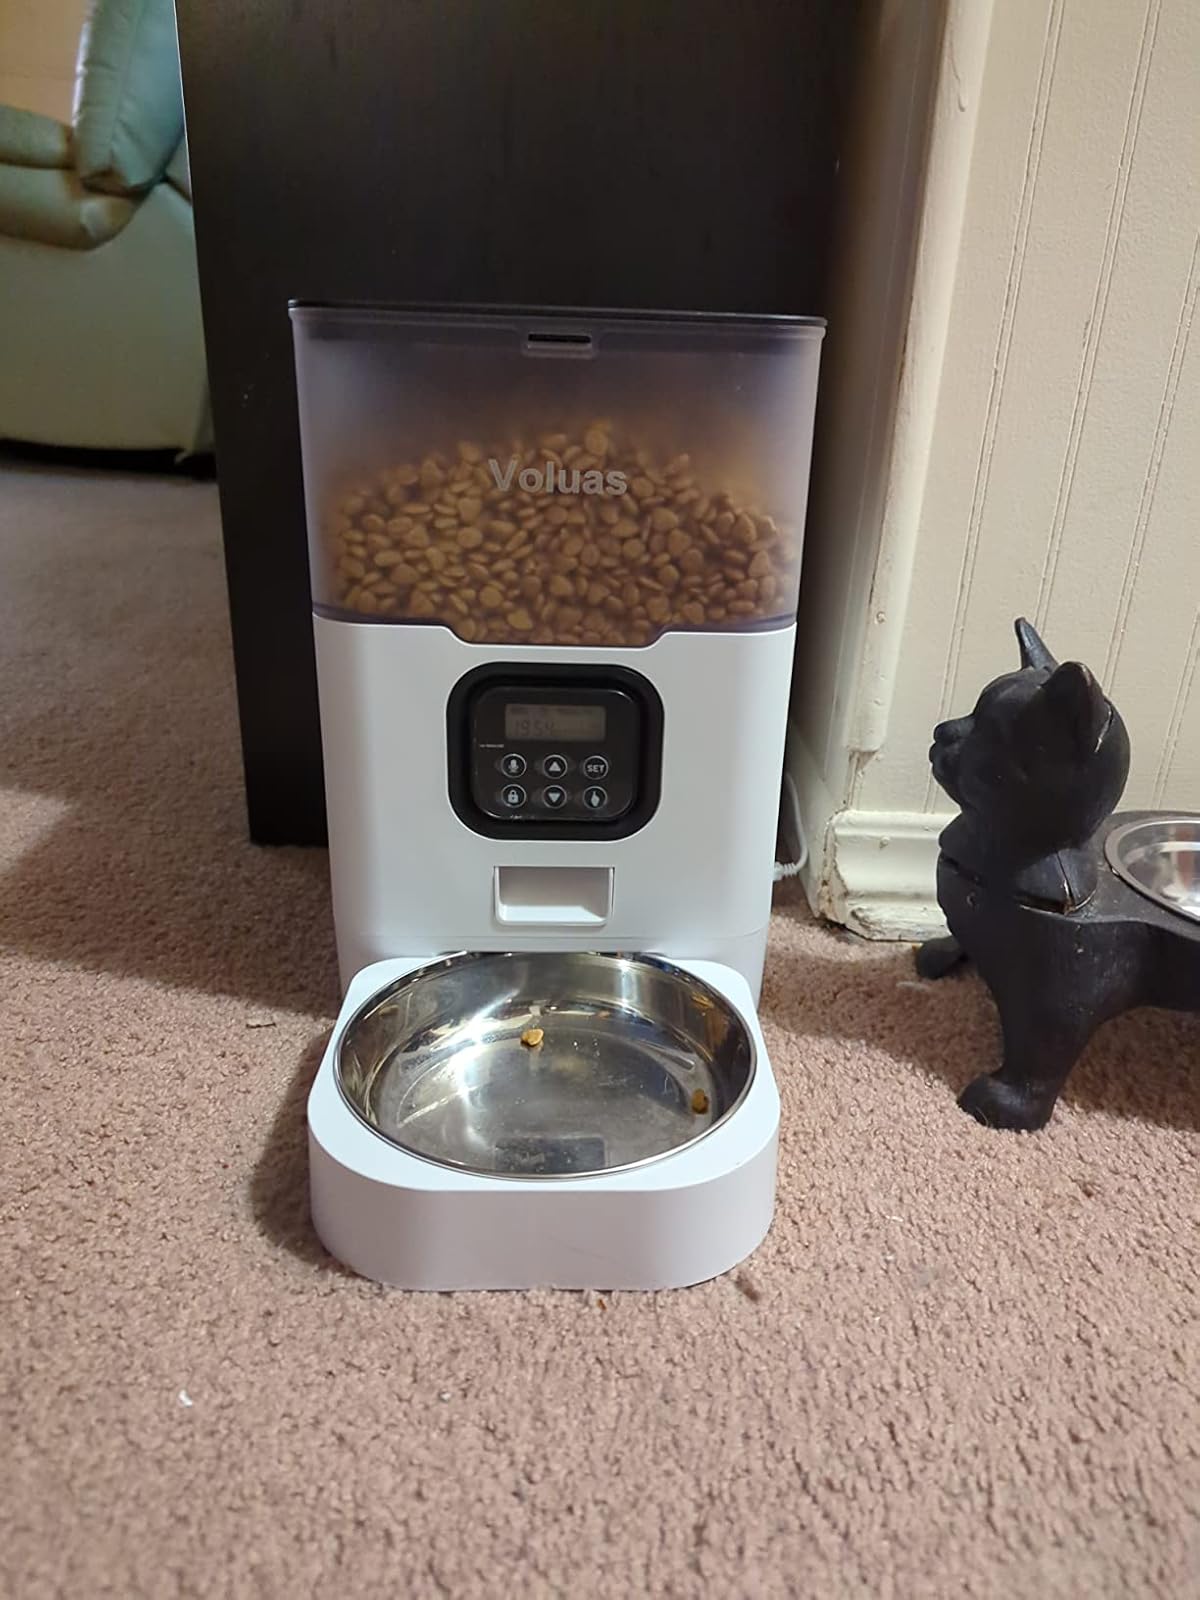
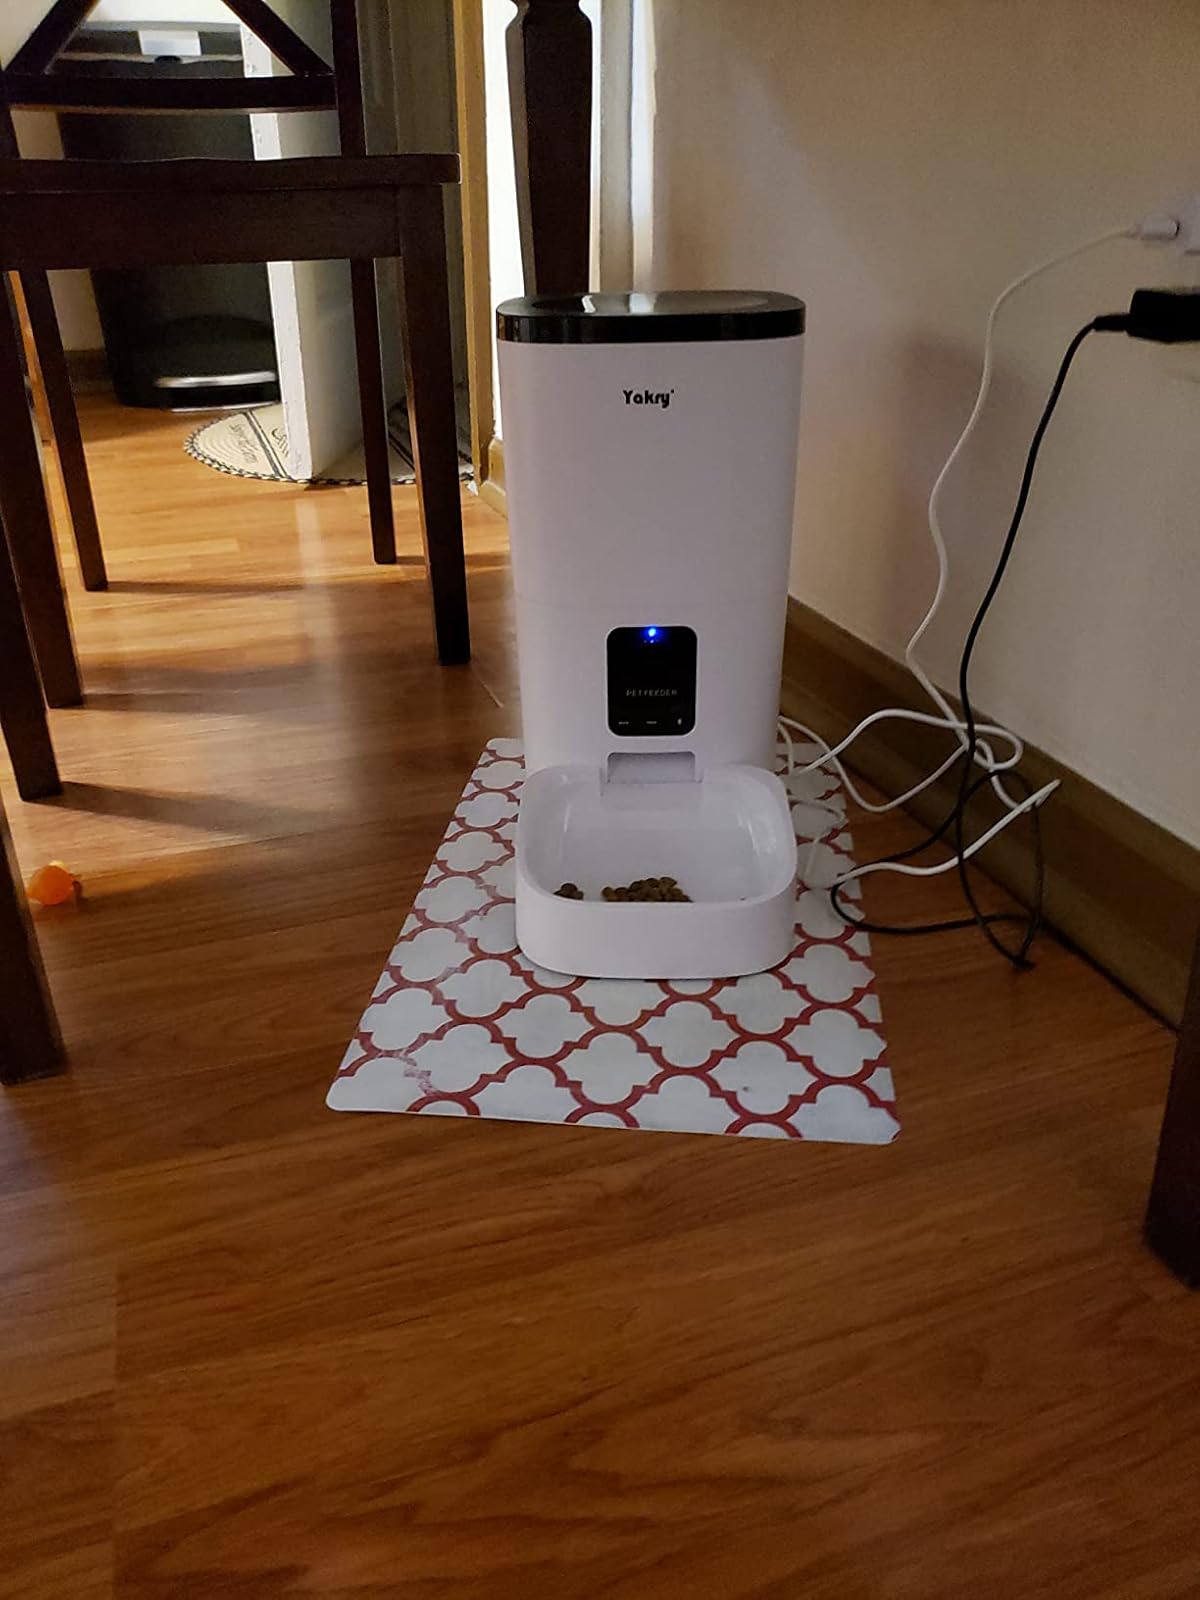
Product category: items_feeder
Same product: no